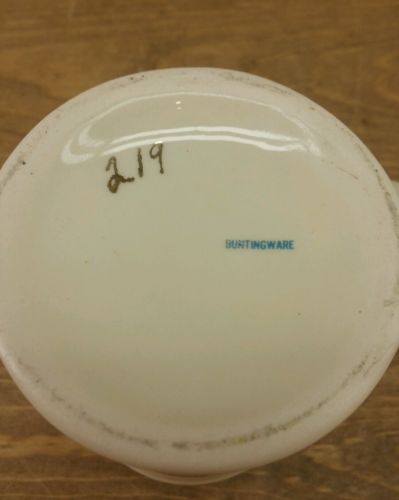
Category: mug